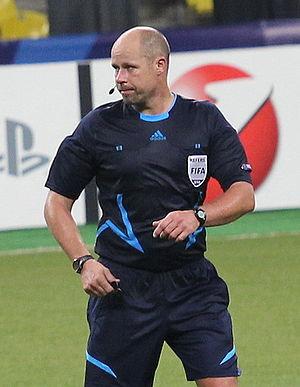
Martin Hansson, né le 6 avril 1971 est un arbitre suédois de football. Il habite à Holmsjö en Suède.